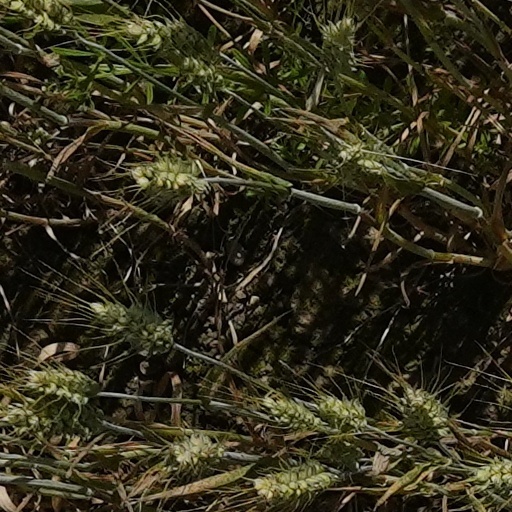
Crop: wheat